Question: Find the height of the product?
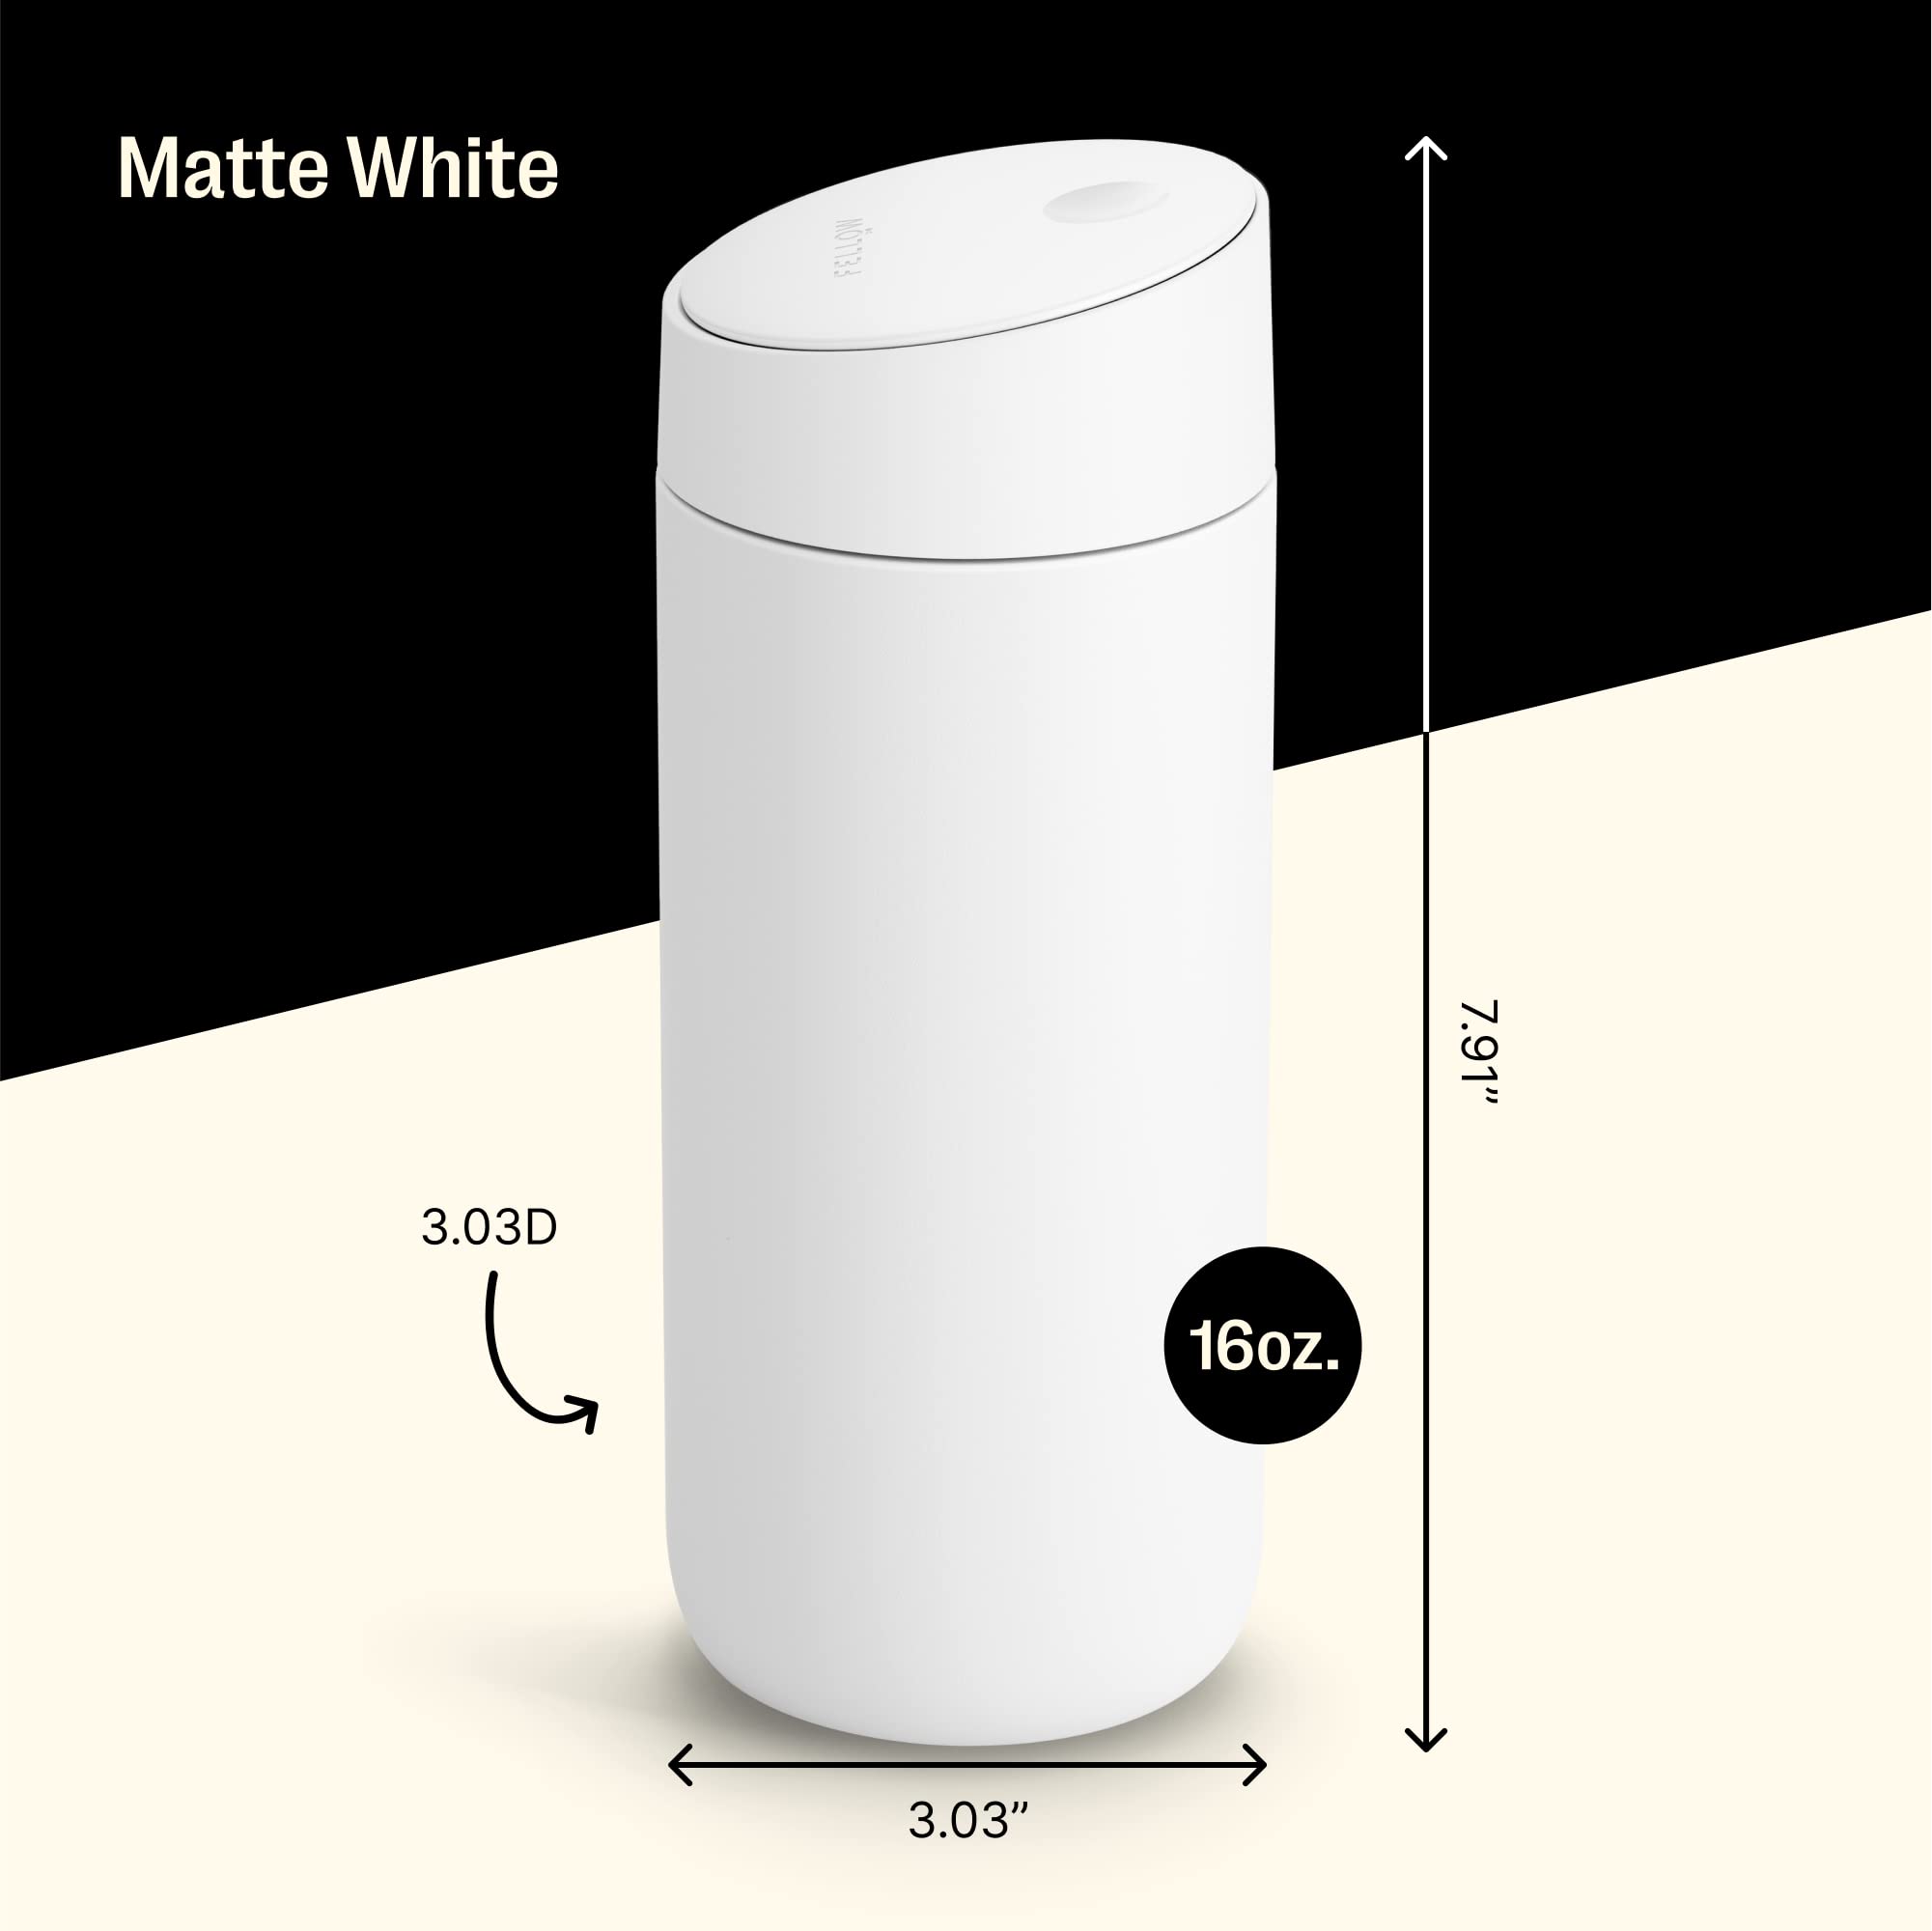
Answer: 7.91 inch